Red Dead Redemption 2

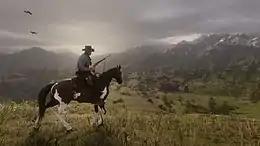
"Red Dead Redemption 2"s open world was praised as one of the greatest in video games.

Several critics considered "Red Dead Redemption 2"s open world among the greatest in video games; "EGM"s Plessas said it "pushes industry boundaries in both size and detail", and "The Guardian"s MacDonald praised the imitation of real American landscapes. "IGN"s Reilly considered the world "broader, more beautiful, and more varied" than its predecessor's, due in part to how each environment feels alive. "GameSpot"s Plagge felt compelled to explore the open world due to its variety, reactivity, and surprises. "GamesRadar"s Meikleham called "Red Dead Redemption 2" "the best looking video game of all time" with some of the most impressive lighting and weather systems, and "USgamer"s Williams considered it one of the best-looking on PlayStation 4 and Xbox One. "IGN"s Reilly praised the lighting engine, facial animation, and level of granular detail. "Game Informer"s Bertz lauded the attention to detail and found the world felt more alive due to "an unrivaled dynamic weather system, ambient sound effects, and the most ambitious ecology of flora and fauna ever seen in games".